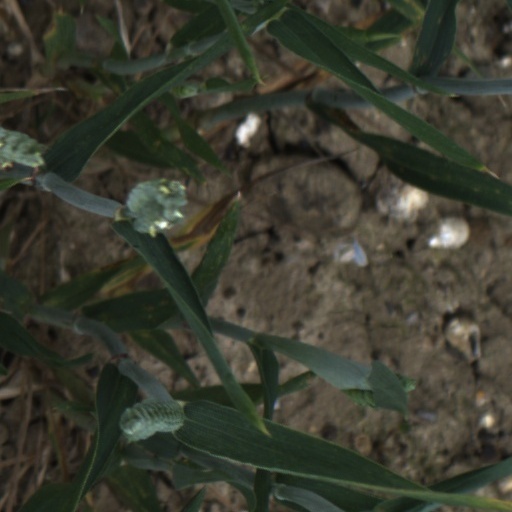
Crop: wheat